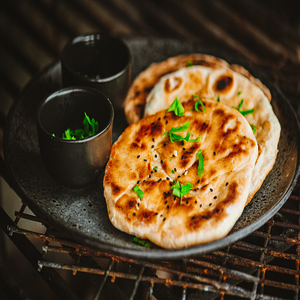
Dish: naan